Prescription drug overuse

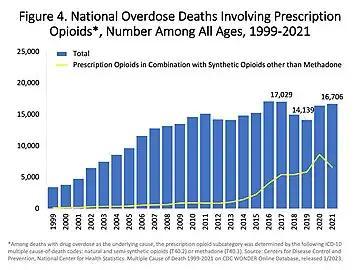
Trend of national death involving prescription opioid overdose in the United States

Commonly overused prescription drugs include opioids, stimulants, antibiotics. Some drugs are overused due to their addictive nature. In particular, the misuse of prescribed opioid painkillers has emerged as significant public health concern. For instance, in the United States alone, there were 16,706 deaths attributed to prescription opioid overdose in 2021. In response to the social and medical consequences of prescription drug overuse, various governmental initiatives have been implemented to mitigate prescription drug abuse.